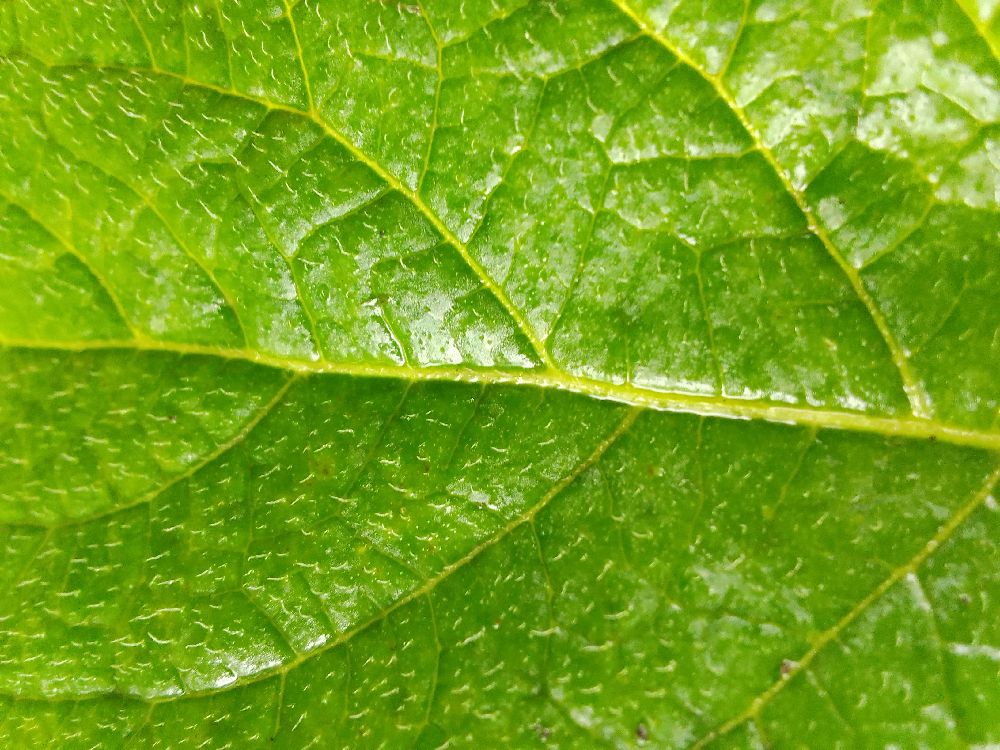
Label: Healthy